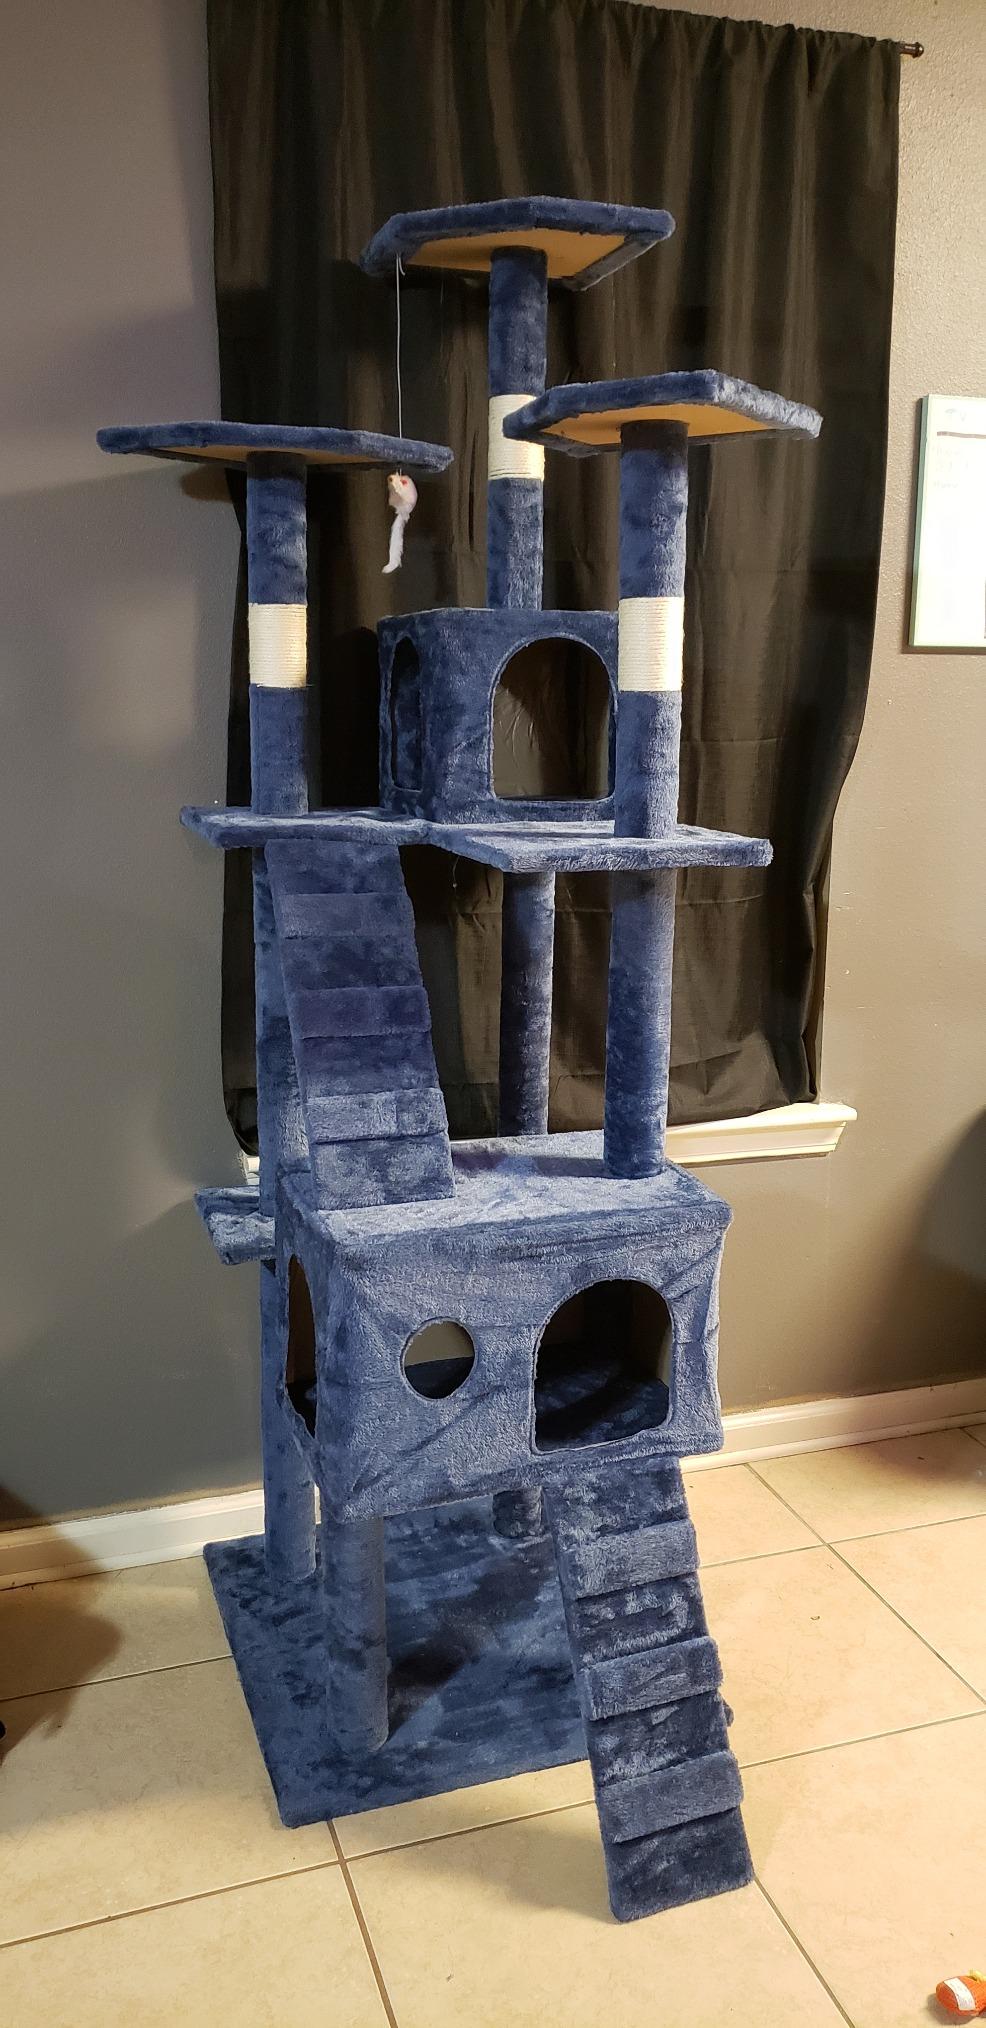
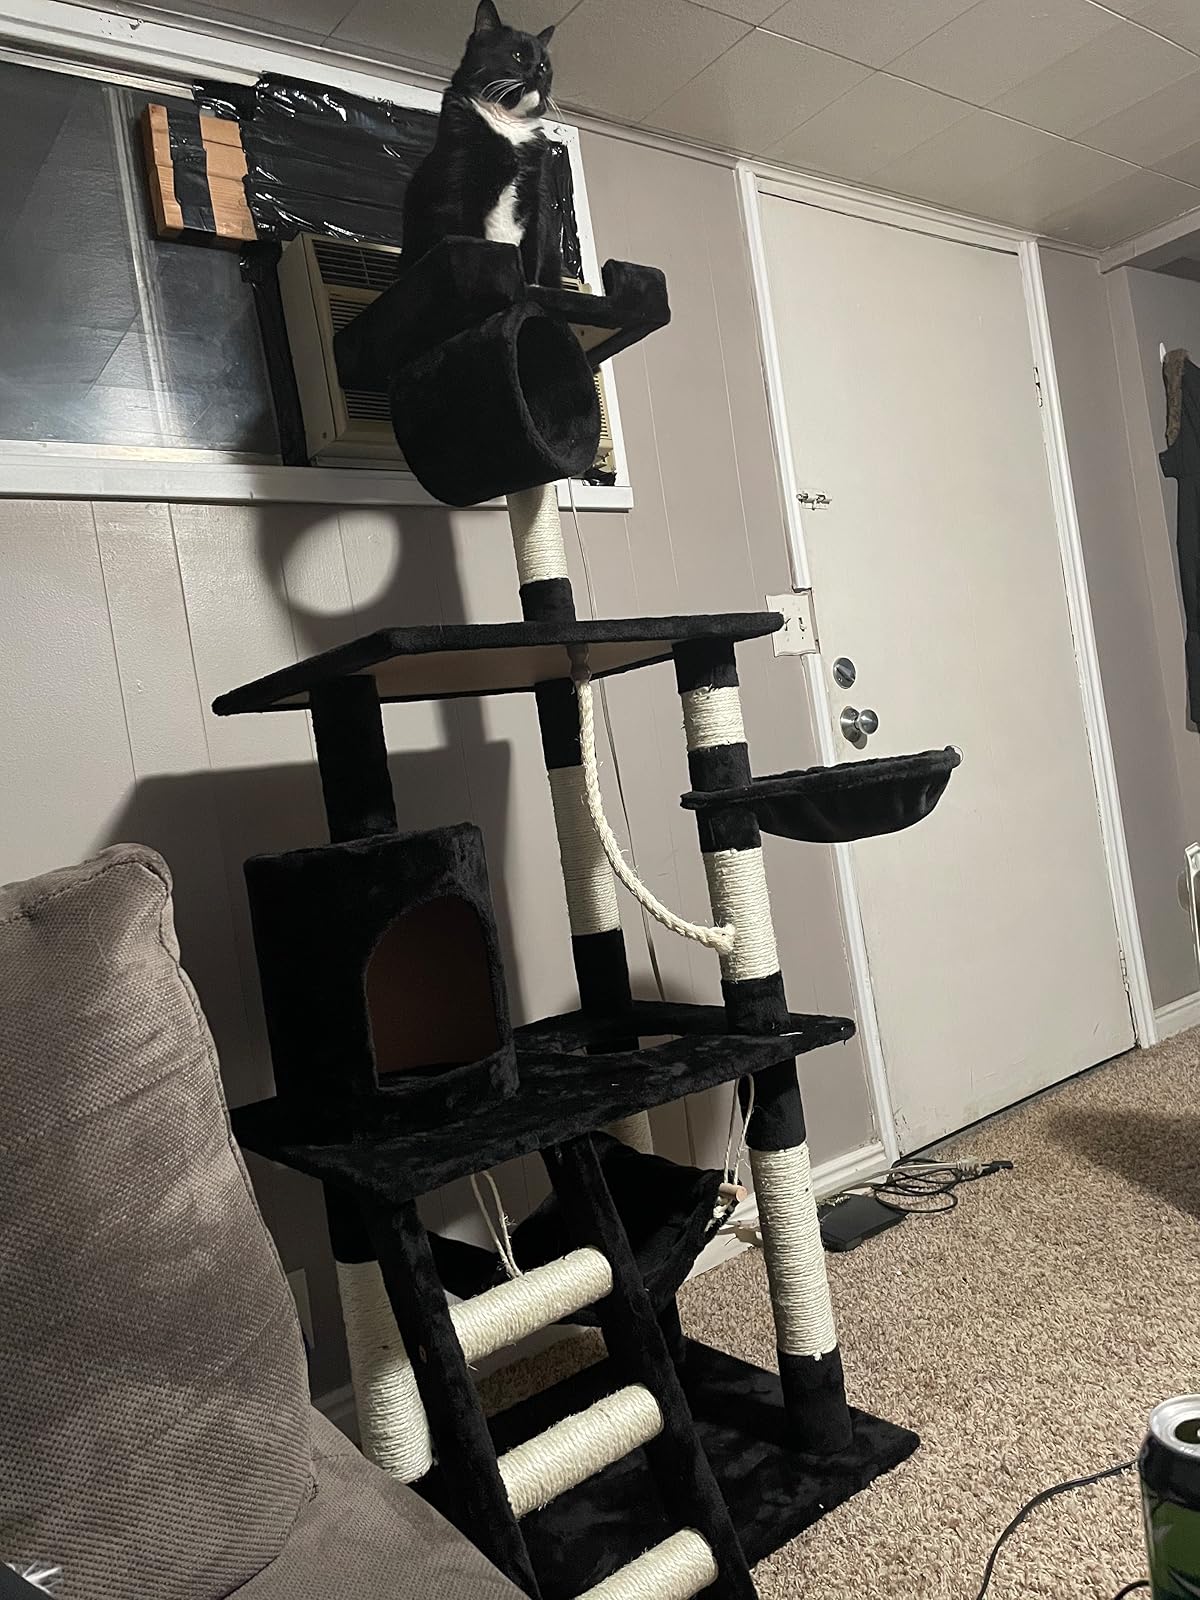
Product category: items_cat tree
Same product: no